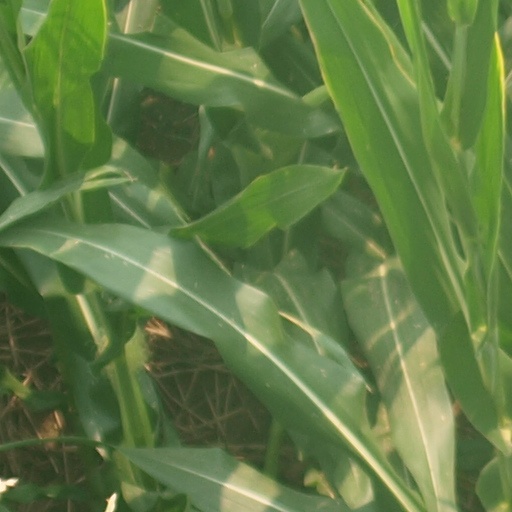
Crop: maize; corn